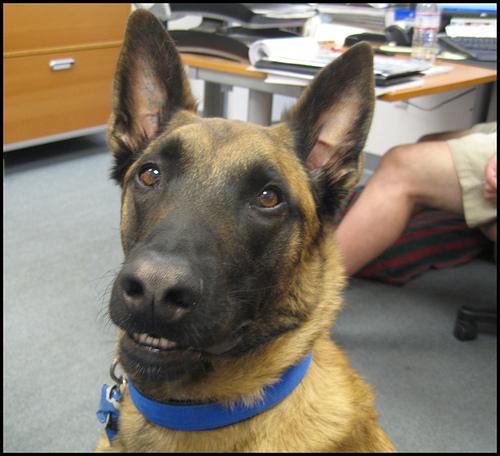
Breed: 233-n000071-malinois